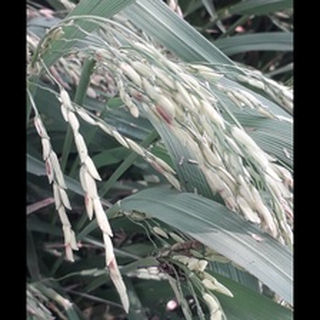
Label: healthy_rice